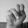
ASL letter: N